Barge

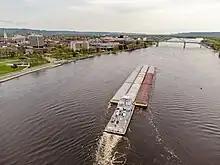
3×3 nine unit barge going through La Crosse, Wisconsin

In the United Kingdom, the word barge had many meanings by the 1890s, and these varied locally. On the Mersey, a barge was called a 'Flat', on the Thames a Lighter or barge, and on the Humber a 'Keel'. A Lighter had neither mast nor rigging. A keel did have a single mast with sails. Barge and lighter were used indiscriminately. A local distinction was that any flat that was not propelled by steam was a barge, although it might be a sailing flat.